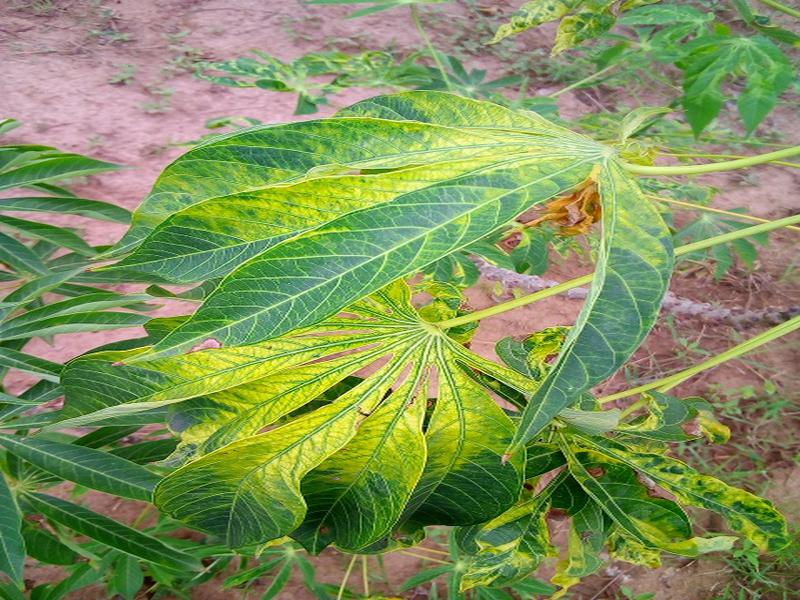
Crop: cassava
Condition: mosaic_disease